Frankie Burns

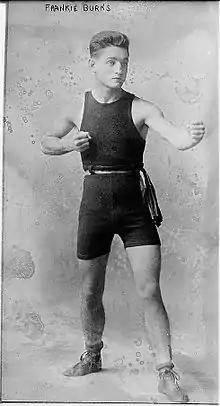
Frankie Burns

Frankie Burns (June 24, 1889 – April 10, 1961) was a top rated American bantamweight boxer from New Jersey who contended four times for the World Bantamweight Championship between 1912 and 1917, twice meeting Johnny Coulon. Founder of "Ring Magazine", Nat Fleischer ranked Burns as the #8 All-Time Bantamweight.